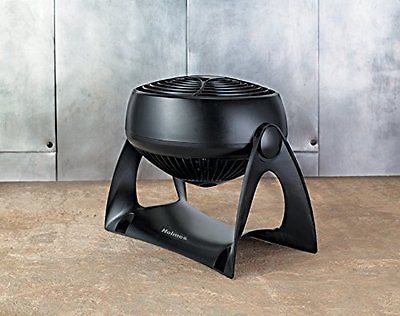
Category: fan